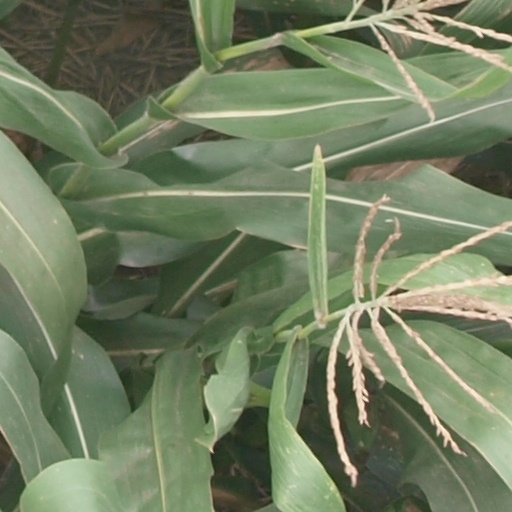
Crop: maize; corn